Ballycastle, County Antrim

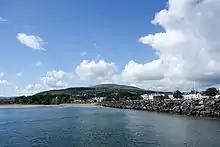
View from the Rathlin boat

The Ould Lammas Fair, historically a lamb sale, has now become a street get together with market stalls, busking and street performers, attracting upwards of sixty thousand people each year. The fair is normally held Bank holiday Monday and Tuesday at end of August based on the fact that fairs were always held on last Tuesday of the month. (When the bank holiday is the last day of August the fair occurs a week earlier.)